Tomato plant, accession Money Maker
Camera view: horizontal (90 deg, fisheye); turntable rotation: 30 degrees
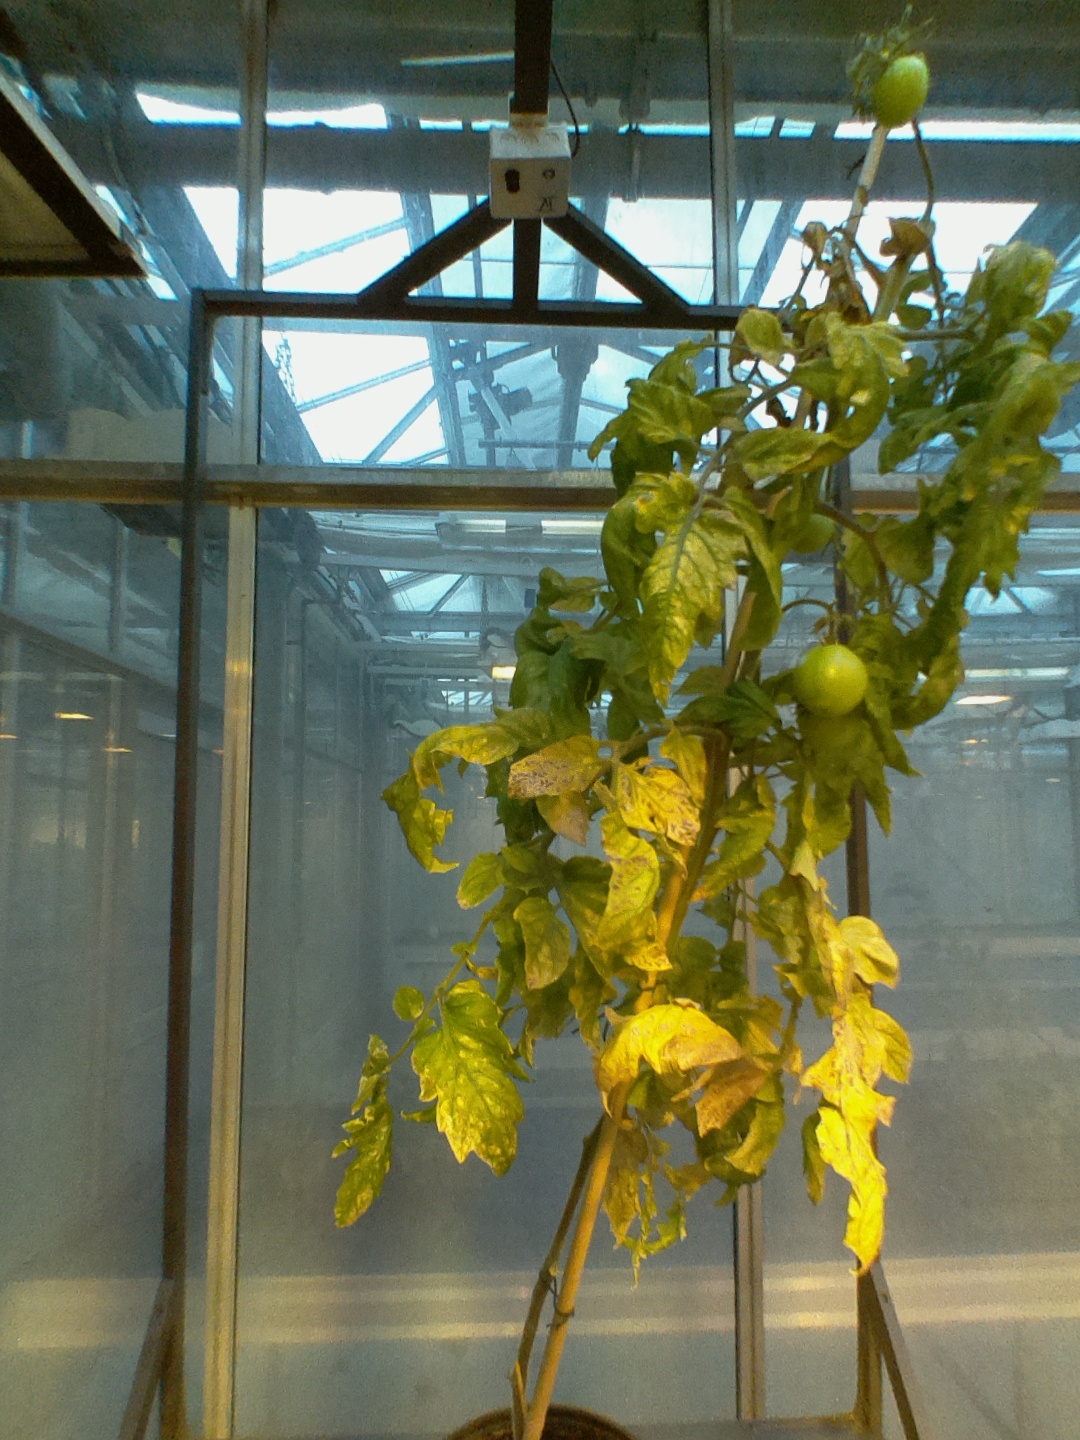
BBCH growth stage 79: 90% -100% of final fruit size